Victor Gerson

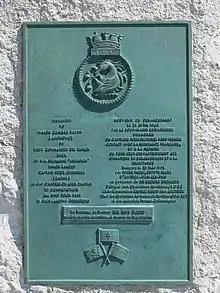
Monument commemorating the landing of Capt. Peter Churchill from HMS Unbroken at Cap d'Antibes on 21 April 1942

In Operation DELAY II Peter Churchill’s mission was to land four SOE agents on the French Riviera by submarine. On 26 February 1942 Churchill flew from Bristol to Gibraltar with two radio operators, Isidore Newman «Julien» for the URCHIN network and Edward Zeff «Matthieu» for the SPRUCE network, where they were joined by Marcel Clech «Bastien», radio operator for the AUTOGIRO network, and Victor Gerson «René», an SOE agent on a special mission to organise the VIC Escape Line. They travelled in HM Submarine P 42 “Unbroken” to Antibes where on the night of 21 April 1942 Churchill took Newman and Zeff and their radios to the shore by canoe, and led them to their contact Dr Élie Lévy. Churchill then returned to the submarine and dropped off Clech and Gerson by canoe at Pointe d’Agay near Fréjus